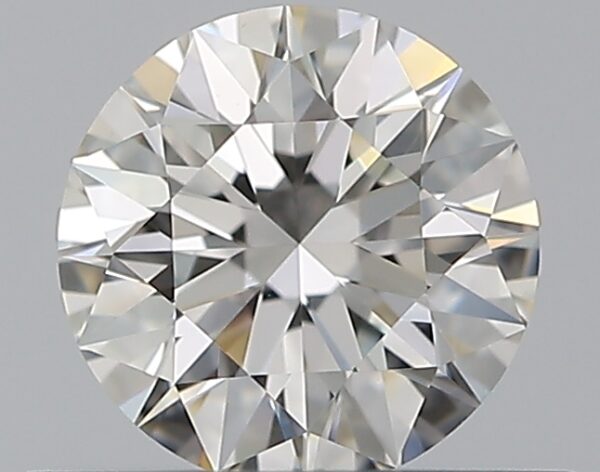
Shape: round
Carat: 0.5
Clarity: VS1
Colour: G
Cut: EX
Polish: EX
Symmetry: EX
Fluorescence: ST
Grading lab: GIA
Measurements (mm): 5.05 x 5.09 x 3.18